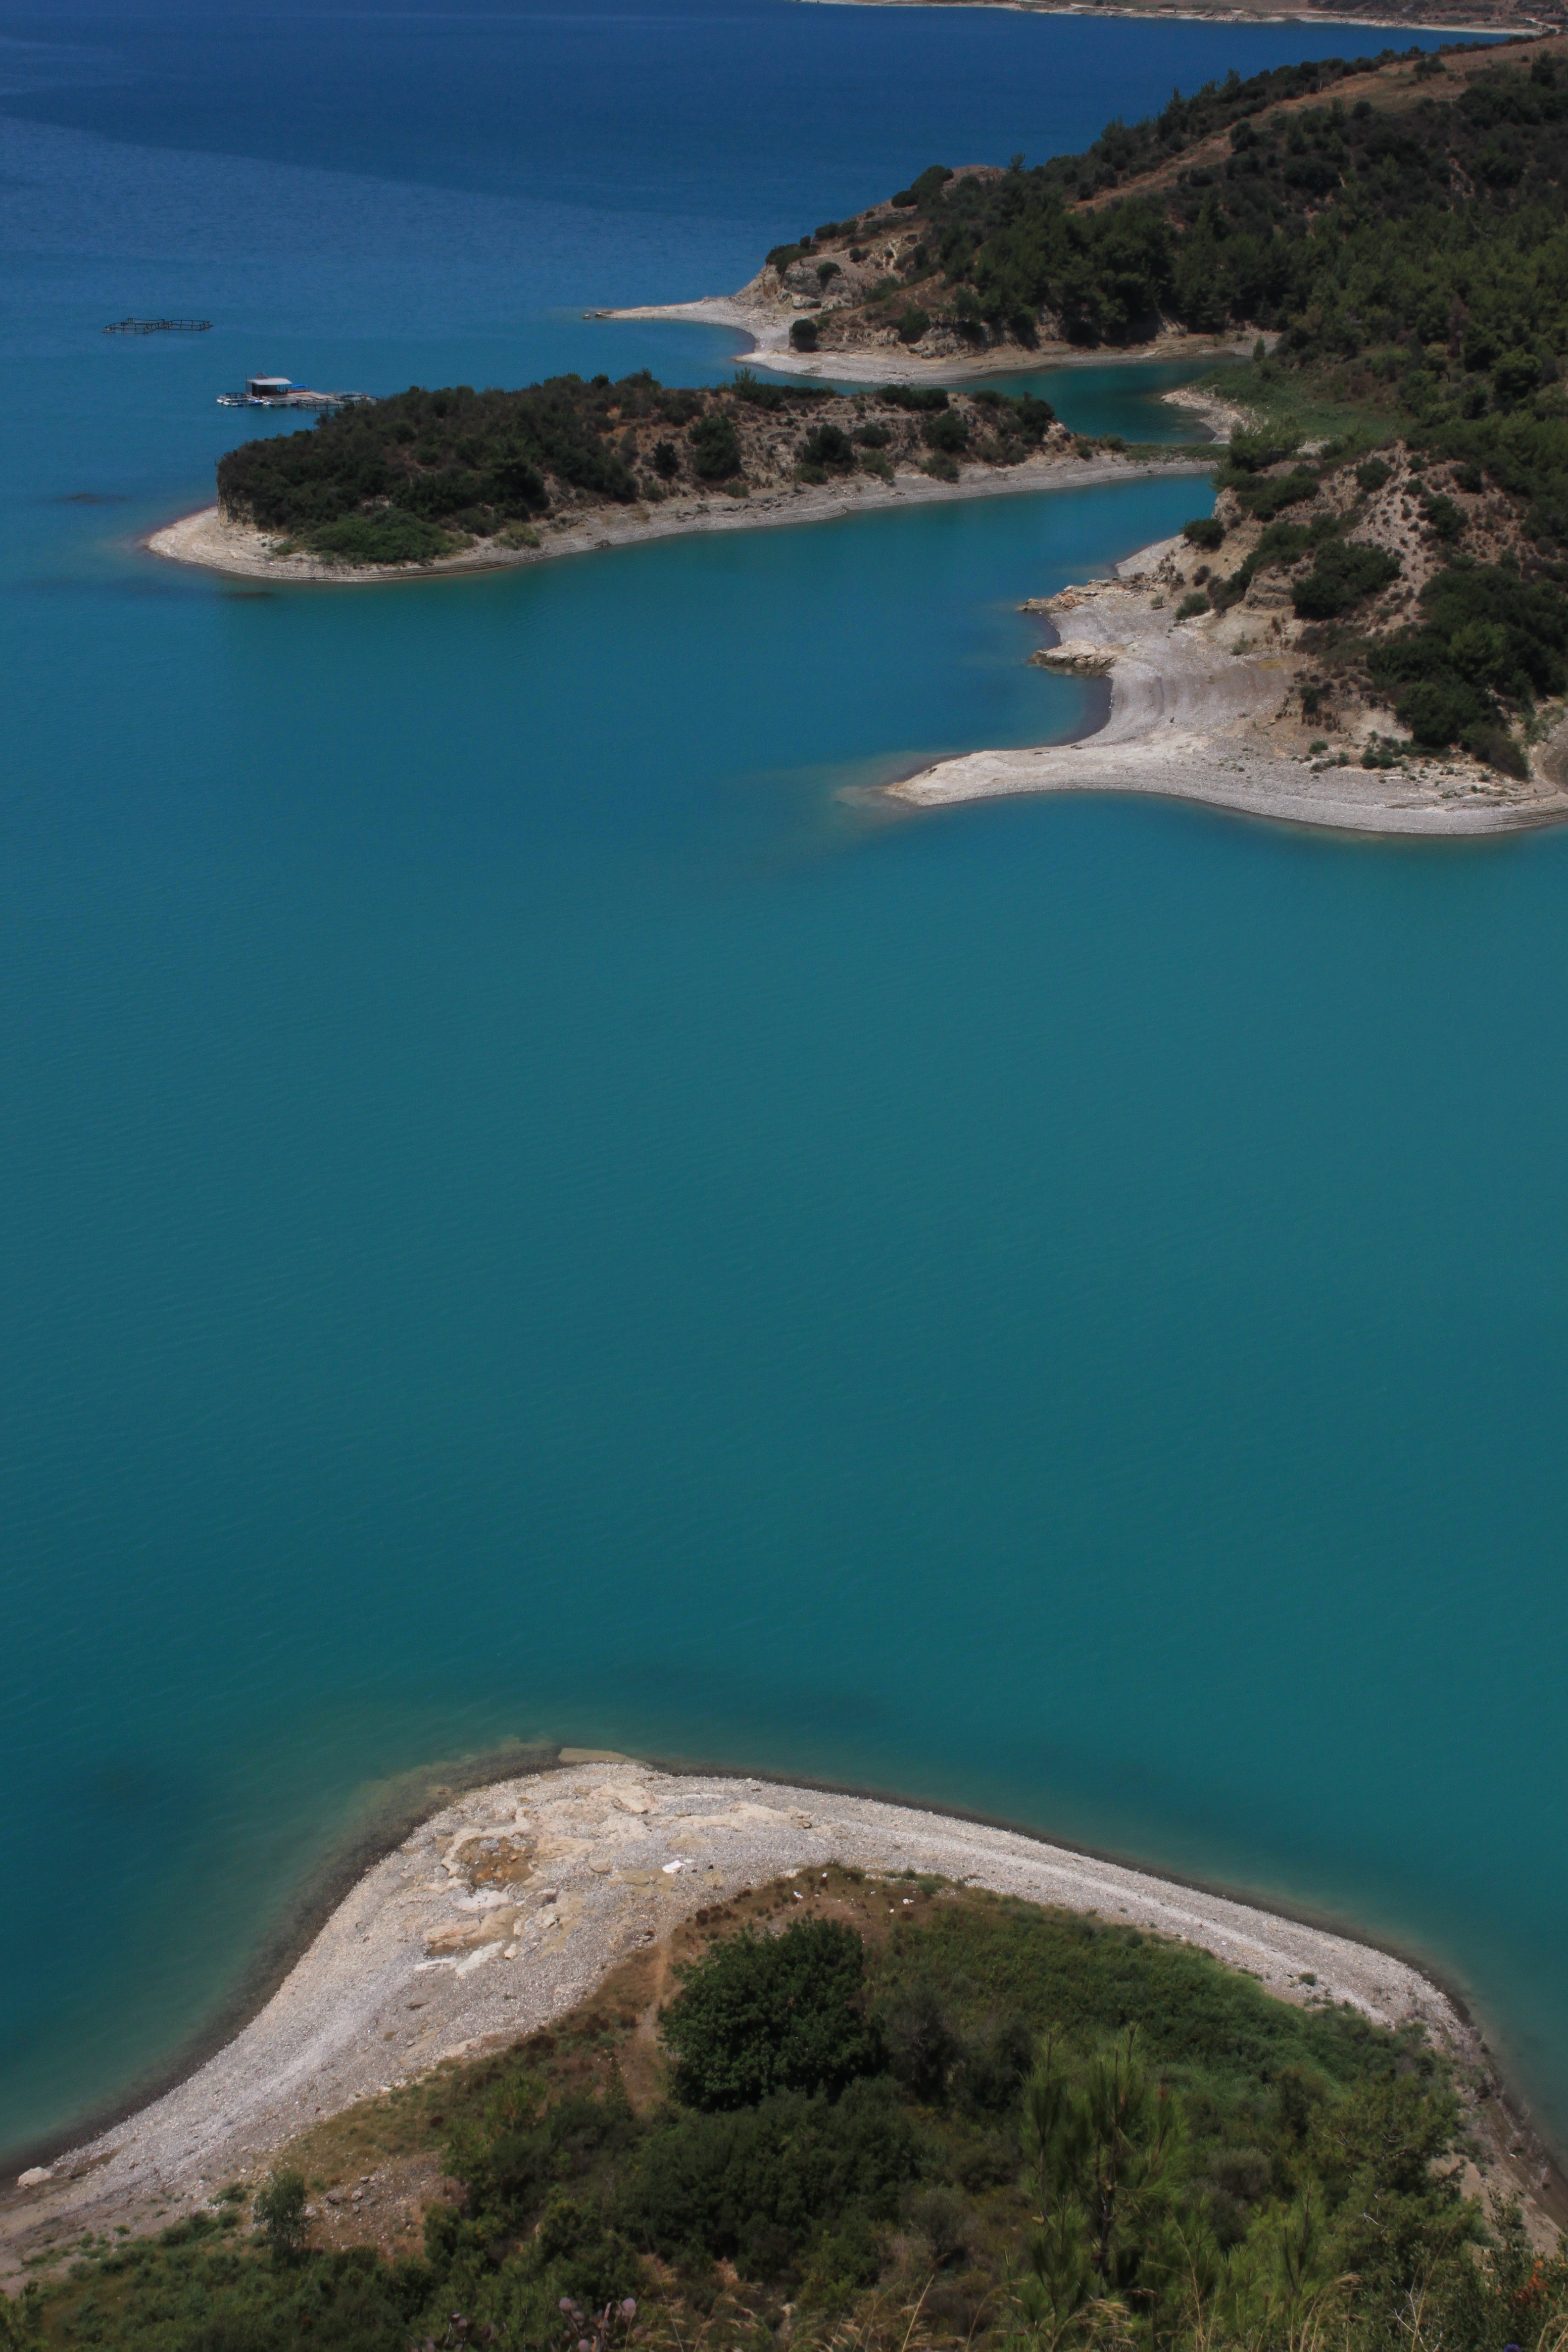
landscape, sea, coast, tree, nature, ocean, horizon, sky, photography, shore, lake, cove, inlet, lagoon, bay, island, peninsula, dam, reservoir, headland, turkey, archipelago, crater lake, cape, islet, spit, aerial photography, adana, promontory, water resources, coastal and oceanic landforms, isthmus